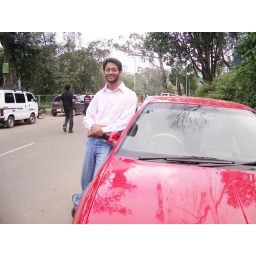
Red Skoda: a car loved by all of us.Our son who is crazy about cars.